Campbell's Soup Cans II

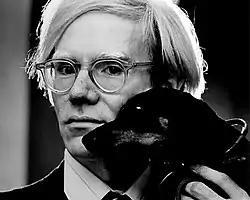
Warhol in 1973

Campbell's Soup Cans II is a work of art produced in 1969 by Andy Warhol as part of his "Campbell's Soup Cans" series that consists of 250 sets of 10 screenprints. This set is held by several notable museums. It differs from the preceding set of 1968 "Campbell's Soup I" screenprints and has variations within the series.